Adrian Magee

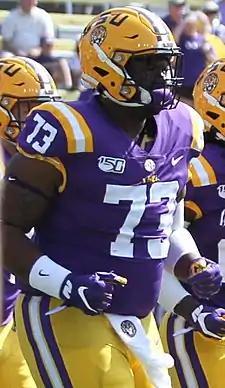

Adrian Magee (born November 13, 1996) is an American former professional football offensive guard. He played college football at LSU.